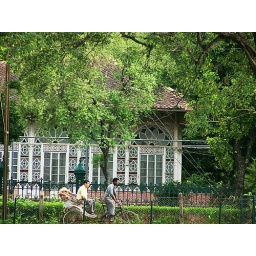
The glass house at the Rabindranath university in shantiniketan